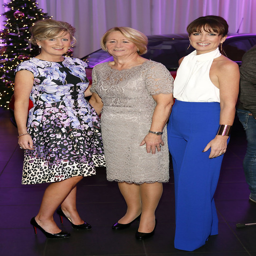
person , person and radio broadcaster at the evening